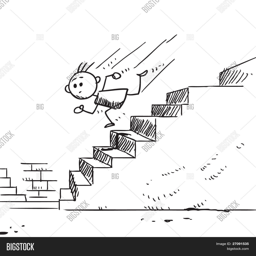
sketch style illustration of a child running downstairs